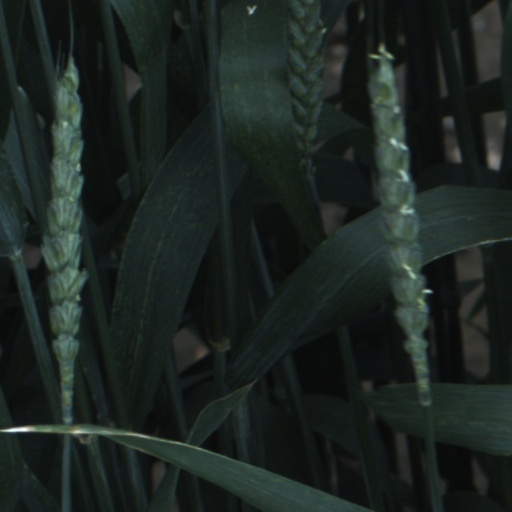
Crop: wheat